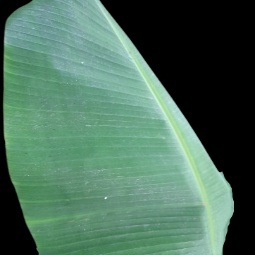
Label: Healthy